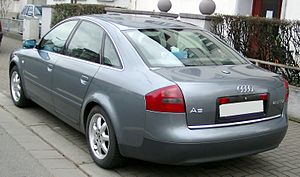
Audi A6 C5 / Modelhistorie
Audi A6 C5 var anden generation af den øvre mellemklassebil Audi A6. Modellen afløste A6 C4 i 1997 og blev afløst af A6 C6 i 2004.